Bishwadeep Chatterjee

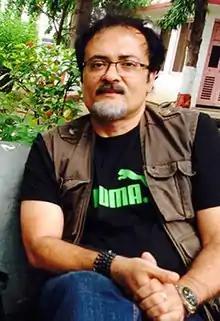
Bishwadeep Chatterjee in 2020

Bishwadeep Chatterjee is an Indian film sound designer, sound editor and audio mixer. He won the National Film Award for Best Audiography thrice for the films "Madras Cafe" in 2013, "Bajirao Mastani" in 2015, "" in 2018. He is also the Member of The Oscar Academy's Class of 2018.